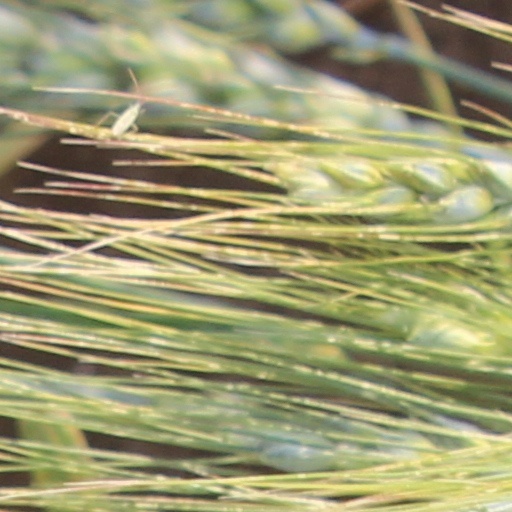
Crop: wheat